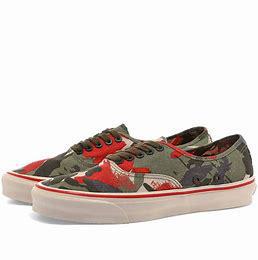
Brand: Vans
Model: UA OG Authentic LX